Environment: real
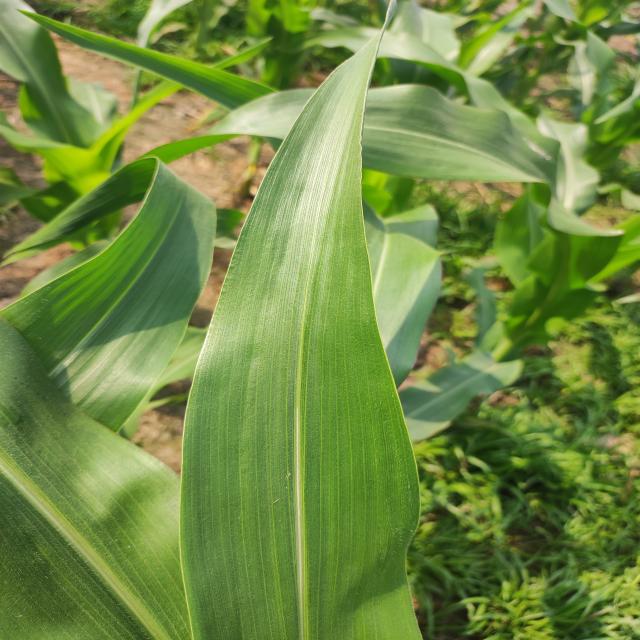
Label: healthy